AccuWeather

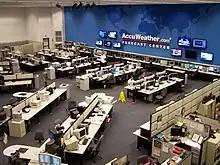
AccuWeather Forecast Center, 2007

AccuWeather provides weather forecasts, warnings, data and a handful of other weather-related services. The company is best known for the eponymous website, app, and TV channel. AccuWeather provides some free services funded by advertisements, and some revenue is generated through a tiered subscription model which unlocks certain features.